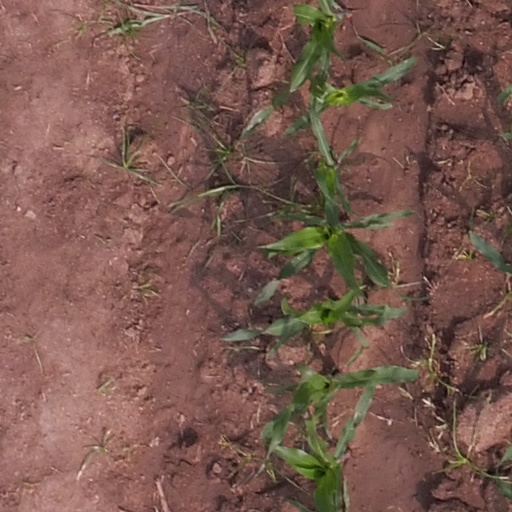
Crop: maize; corn